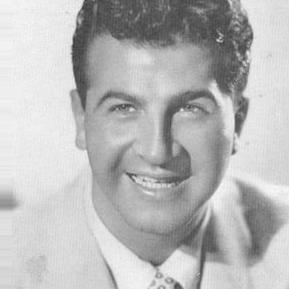
Age: 29